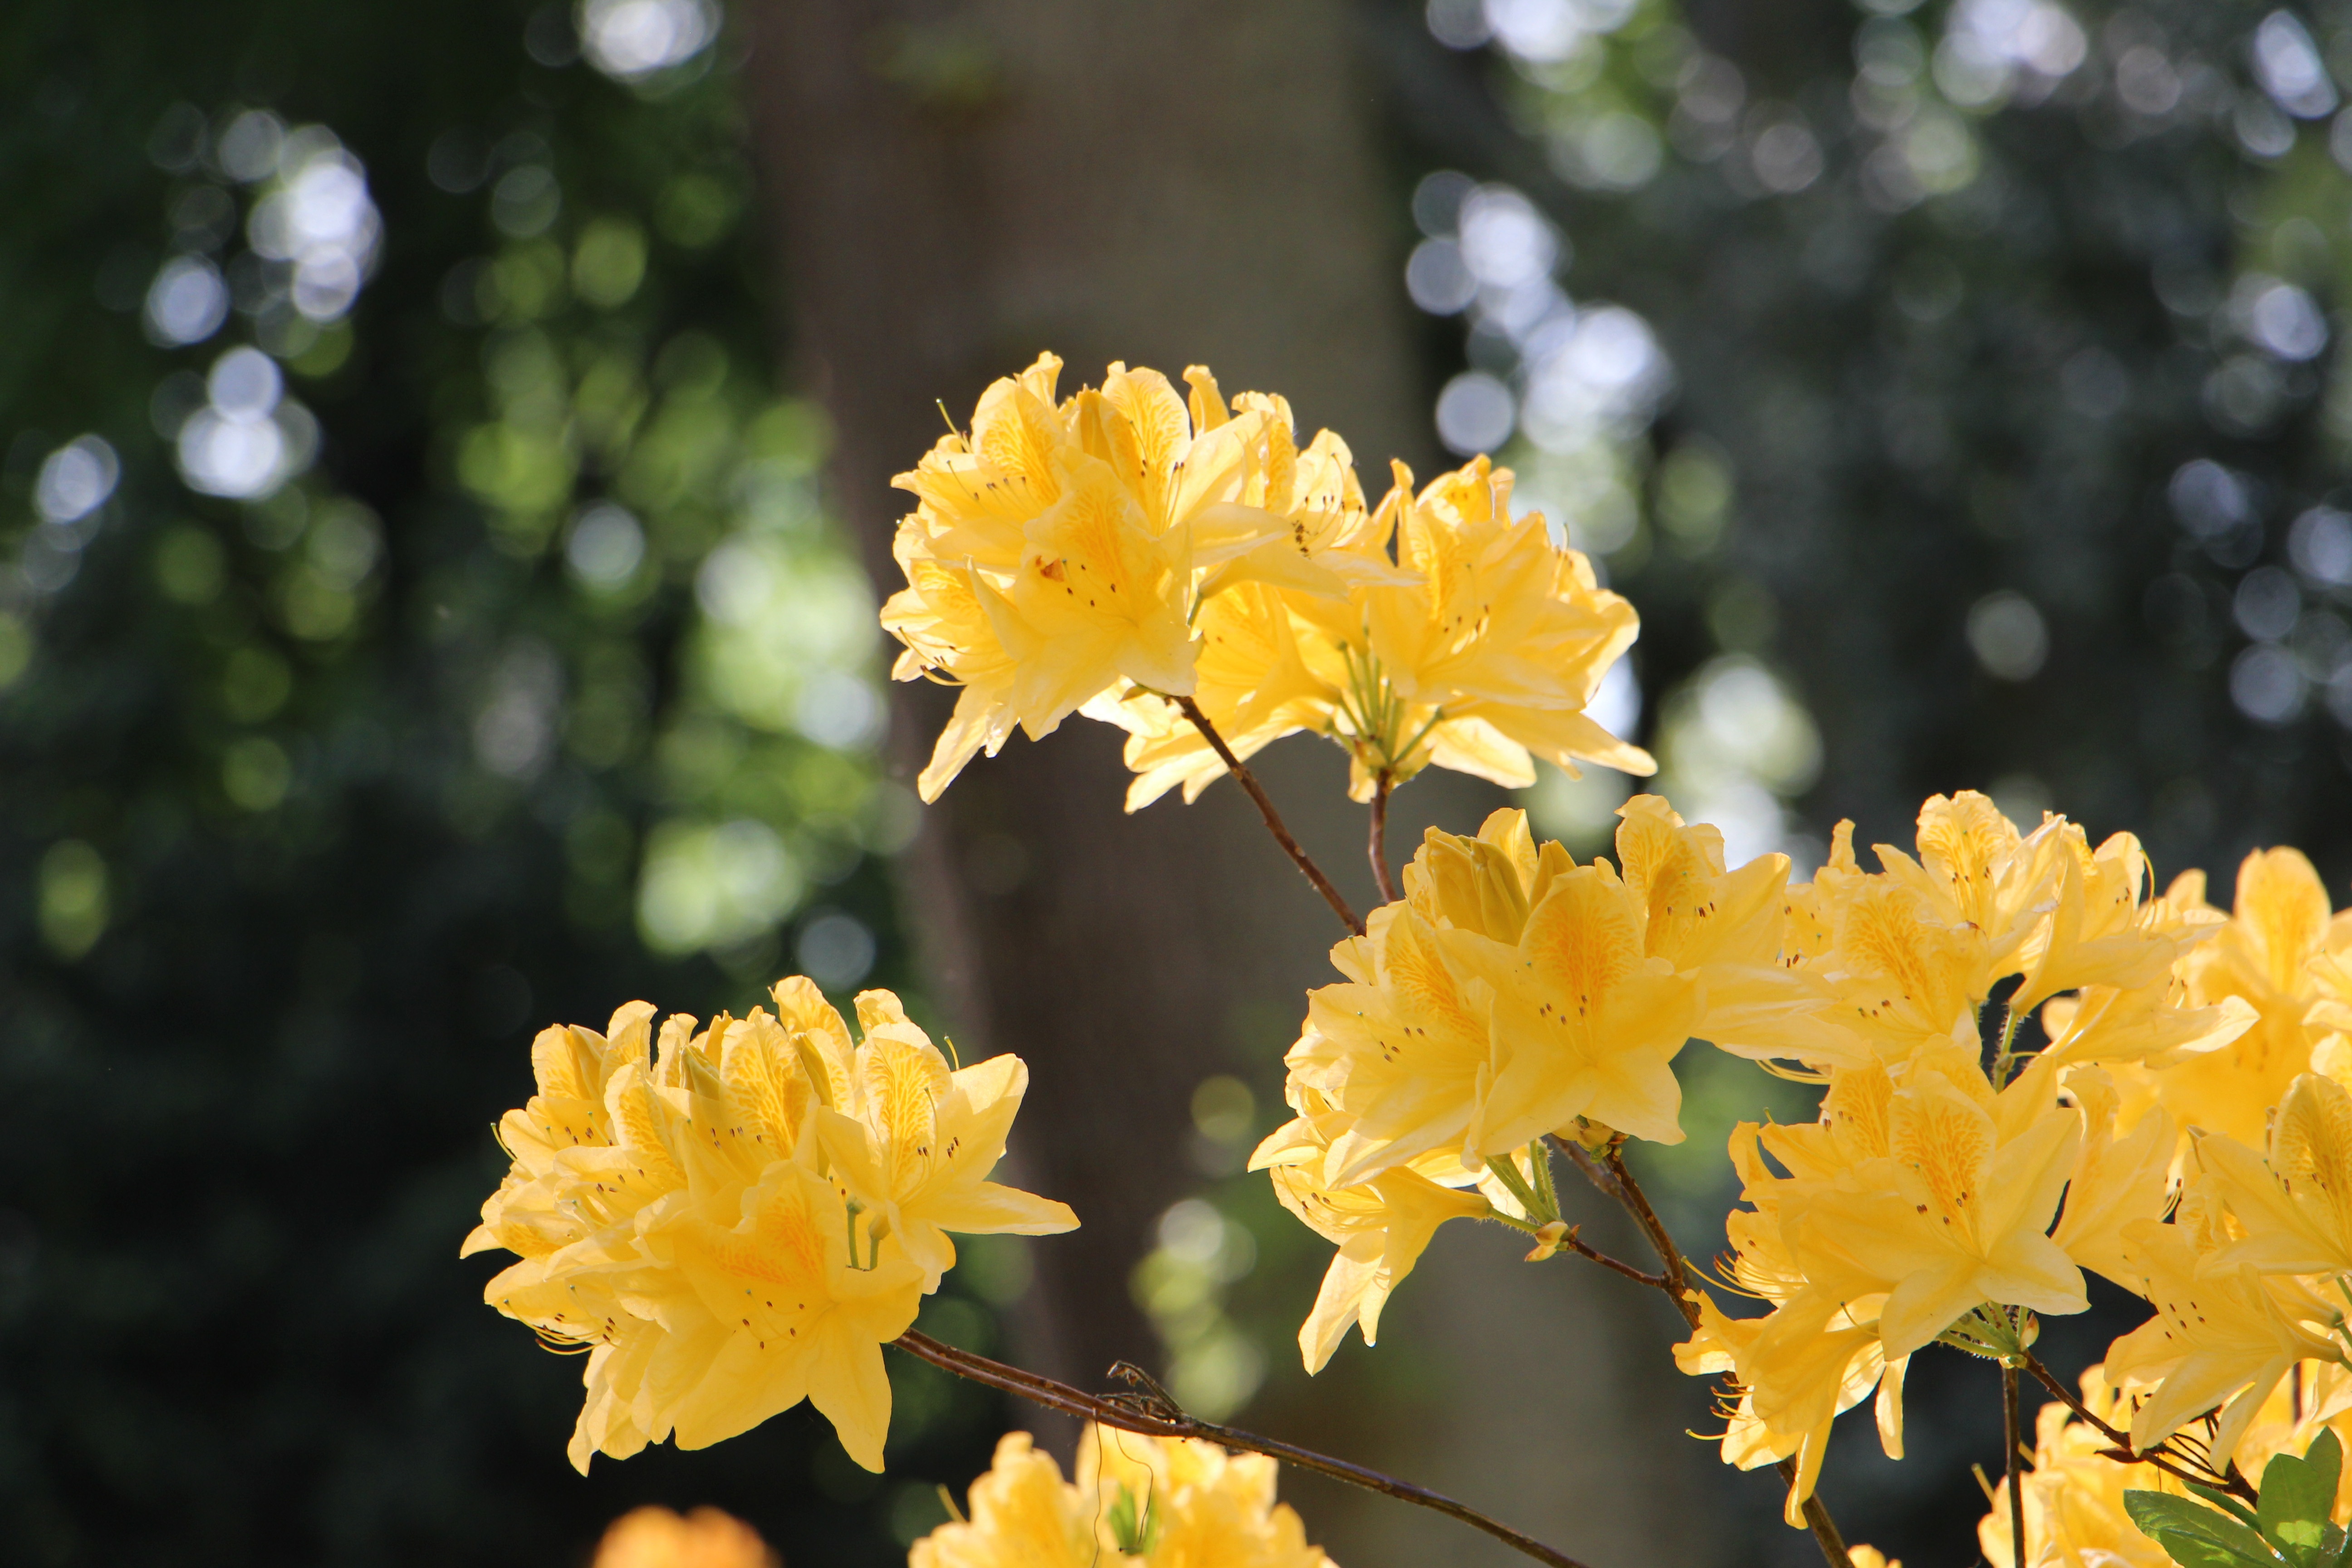
tree, nature, blossom, plant, leaf, flower, bloom, color, autumn, botany, yellow, flora, wildflower, flowers, shrub, rhododendron, beautiful, azalea, macro photography, flowering plant, woody plant, land plant